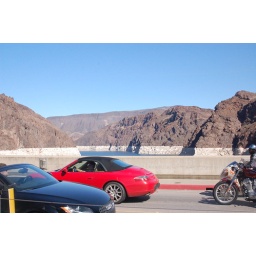
Ring around the lake visible as water levels drop